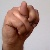
The image shows a hand gesture representing the letter 'N' in Indian Sign Language.